Cecil Gordon Lawson

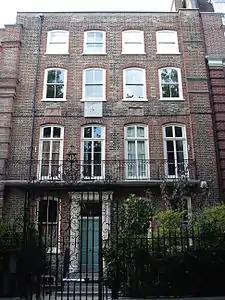
15 Cheyne Walk, Chelsea, London, where Lawson once lived

The youngest son of William Lawson of Edinburgh, a well-regarded portrait painter, and of a mother also known for her flower pieces, he was born in Fountain Place in Wellington, Shropshire. Two of his brothers (one of them, Malcolm, a clever musician and songwriter) were trained as artists, and Cecil was from childhood devoted to art with the intensity of a serious nature. Soon after his birth, the Lawsons moved to London.